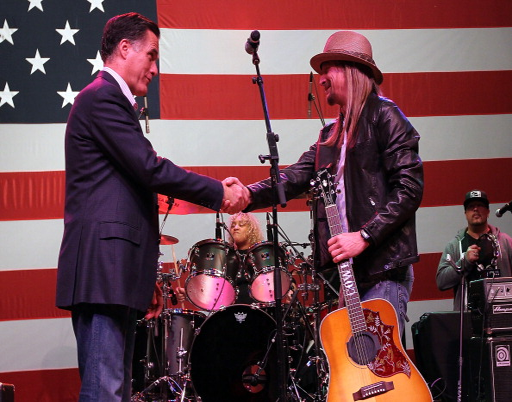
presidential candidate and politician greets rock artist during a campaign rally .